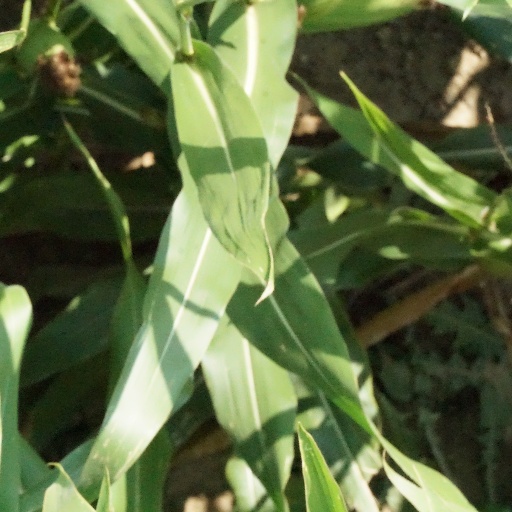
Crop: maize; corn